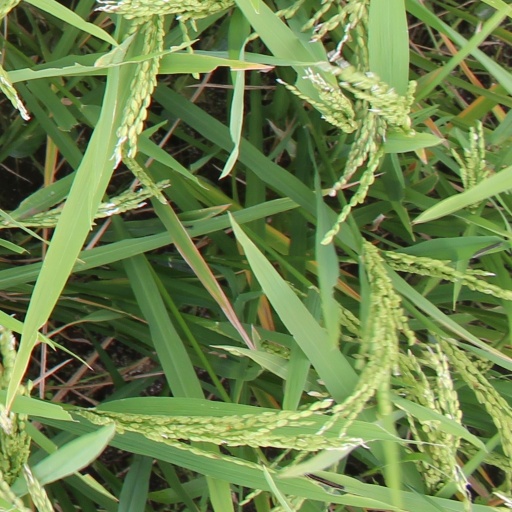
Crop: rice